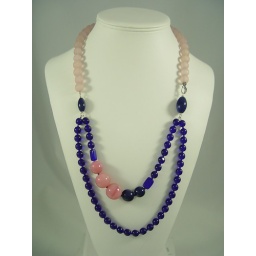
Round and rectangle Czech glass arranged in a long configuration with double strands and a flower clasp in Sterling Silver.